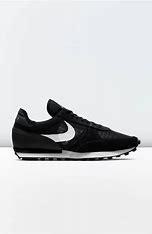
Brand: Nike
Model: Dbreak Type